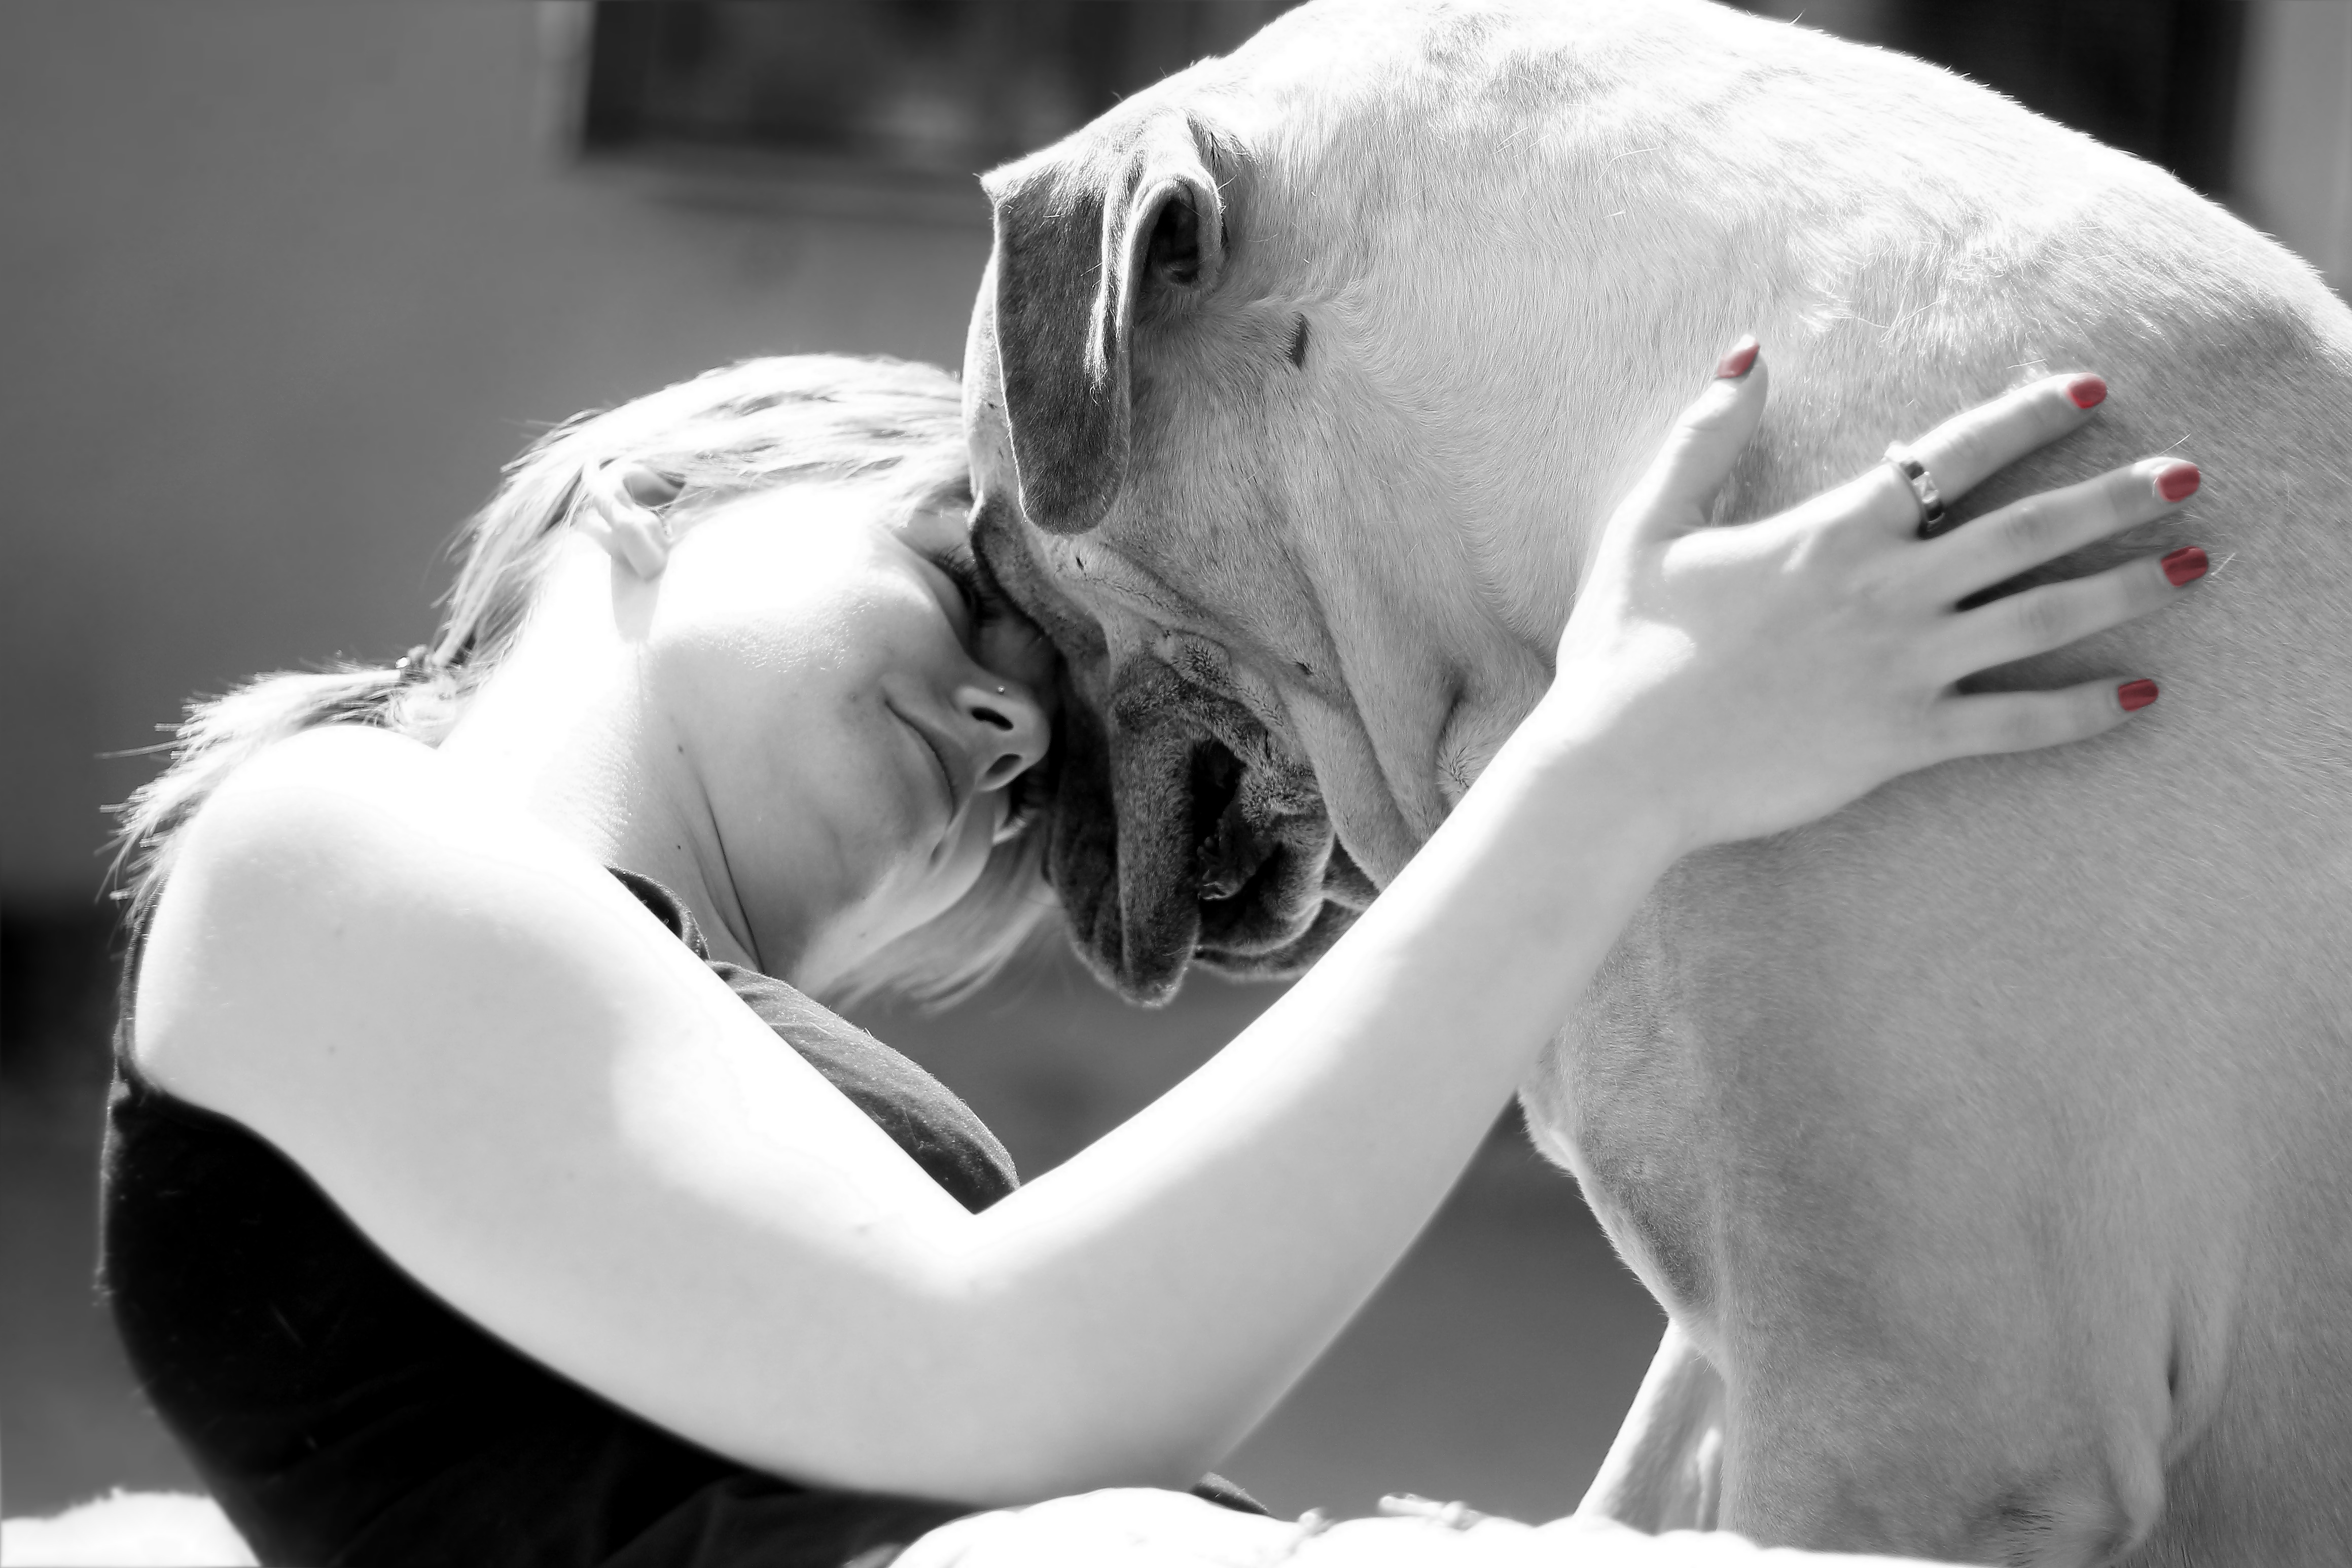
hand, man, person, black and white, girl, woman, white, photography, dog, animal, love, model, romance, black, monochrome, bride, photograph, beast, beauty, character, emotion, interaction, sense, monochrome photography, boerboel, french mastiff, moloss, peanut bulldog, ballotade